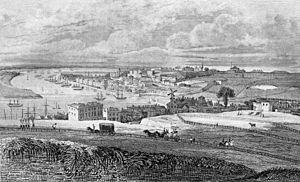
Chatham est une composante importante de la conurbation de Medway, dans le Kent, en Angleterre. Cette ville s'est constituée autour d'un important arsenal sur la Medway au XVIIᵉ siècle.